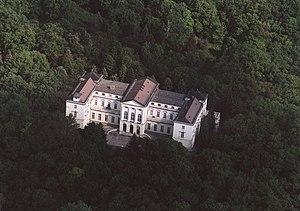
Újszász est une ville et une commune du comitat de Jász-Nagykun-Szolnok en Hongrie.